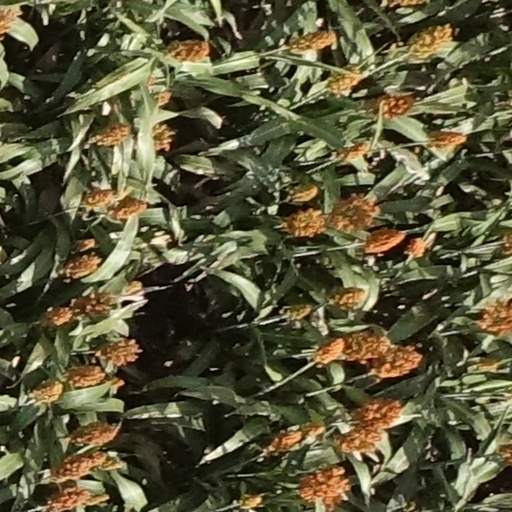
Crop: sorghum